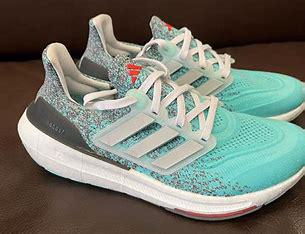
Brand: Adidas
Model: Ultraboost